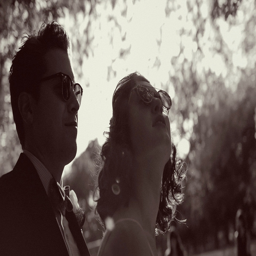
A man and a woman in sun glasses under some trees
A black and white photo of a man and a woman looking up.
a black and white photo of a man and a woman
Two people wearing glasses are in a park.
A man and woman that are wearing sunglasses.